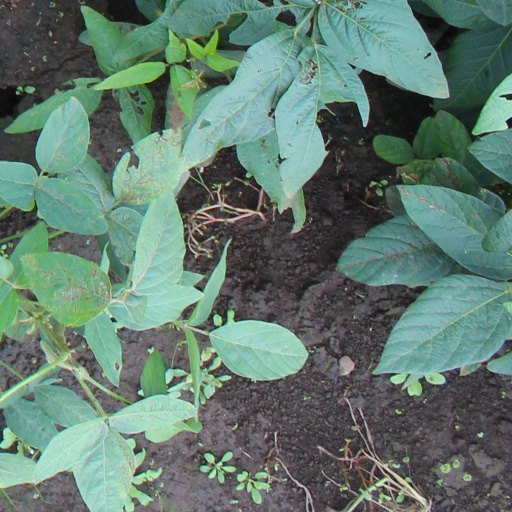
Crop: soybean